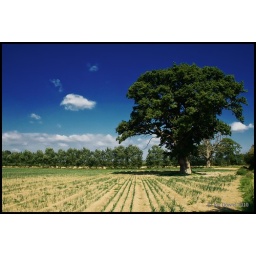
another tree in a field